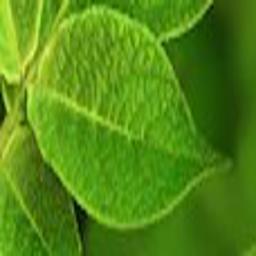
Etiqueta: Sana